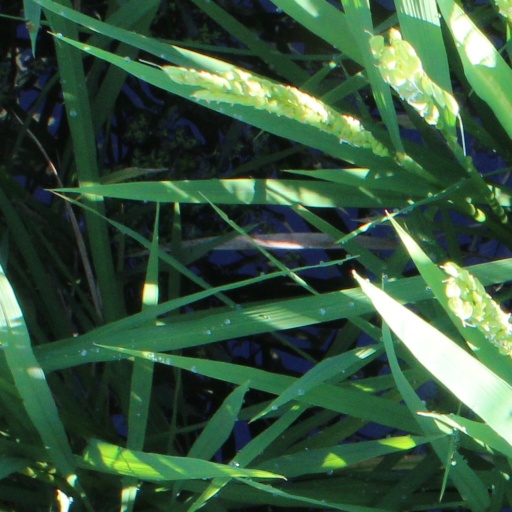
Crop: rice